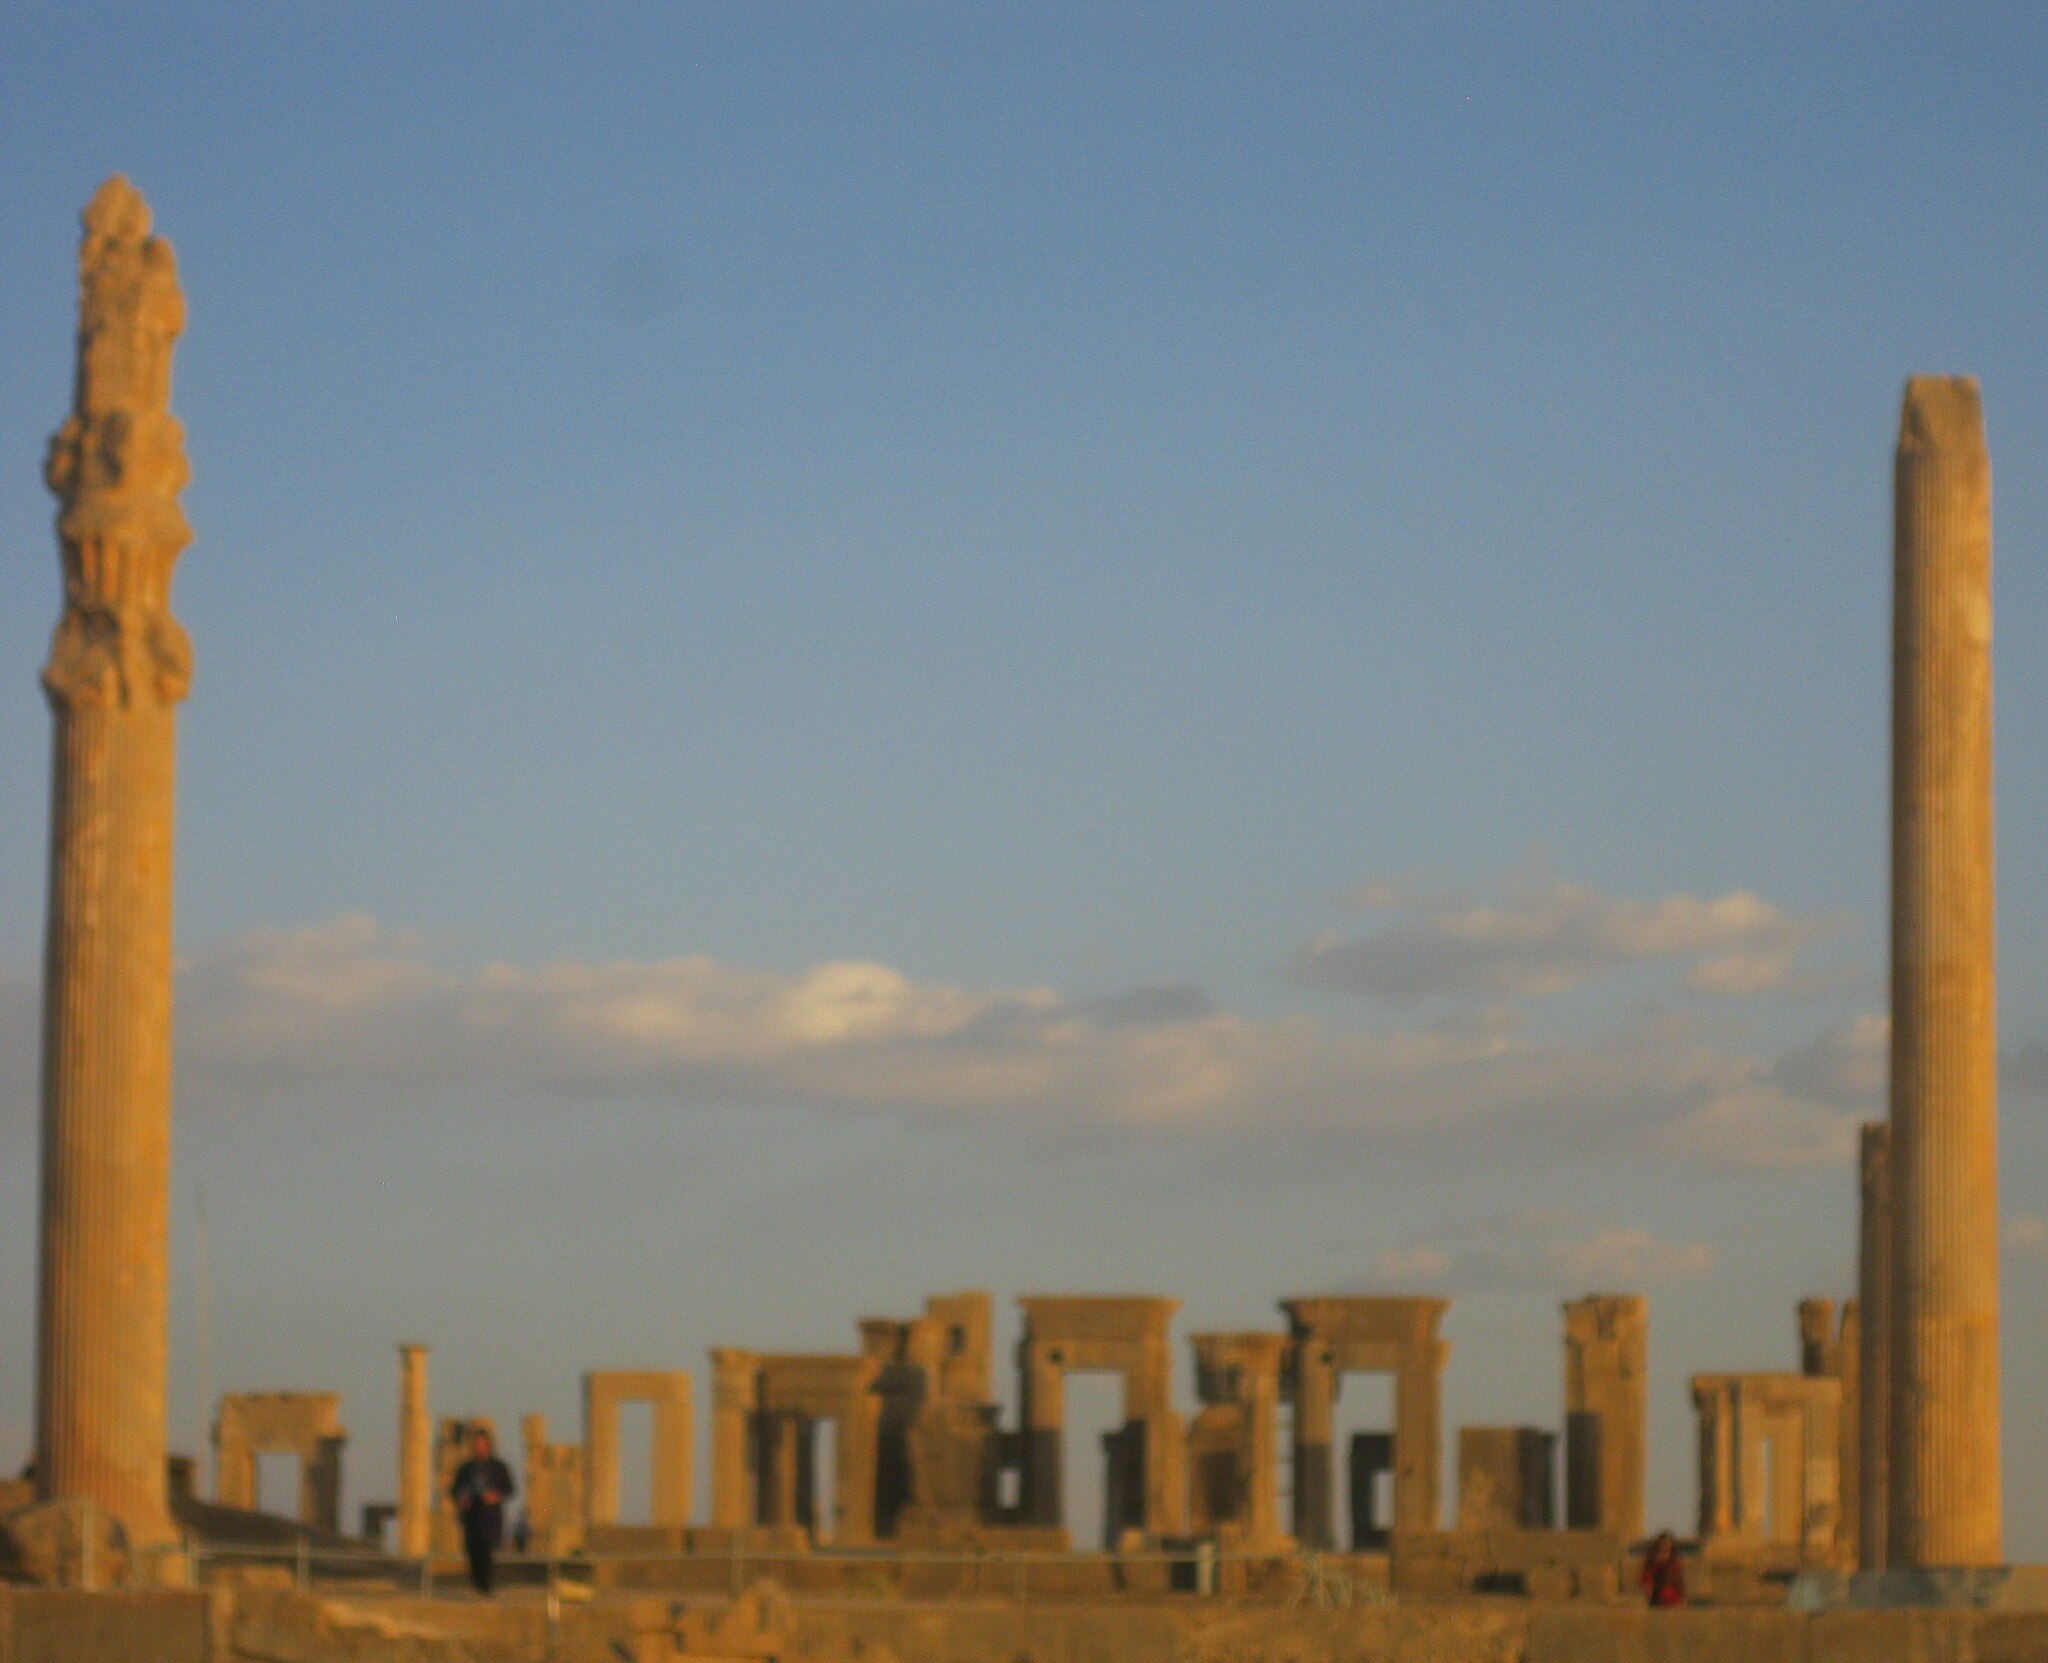
Title: Marv dasht, perspolise 07
Date: 2015-08-04 16:47:37
Categories: Self-published work, Images from Wiki Loves Monuments 2017, Cultural heritage monuments in Iran with known IDs, Uploaded via Campaign:wlm-ir, Images from Wiki Loves Monuments 2017 in Iran, 2015 in Persepolis, Images from Wiki Loves Monuments missing SDC depicts, Images from Wiki Loves Monuments missing SDC location of creation, Cultural heritage monuments in Iran missing SDC location of creation, Cultural heritage monuments in Iran missing SDC depicts, Remote views of Tachara